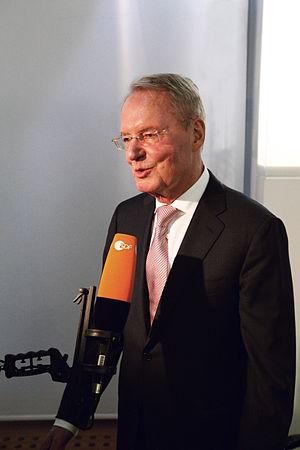
Hans-Olaf Henkel, né le 14 mars 1940 à Hambourg, est un directeur d’entreprise, essayiste et homme politique allemand. Il a exercé diverses fonctions en tant que chef d'entreprise, puis a été entre 1995 et 2000 président du Bundesverband der Deutschen Industrie. Il a d'autre part été, de 2001 à 2005, président de la Leibniz-Gemeinschaft, une société scientifique.